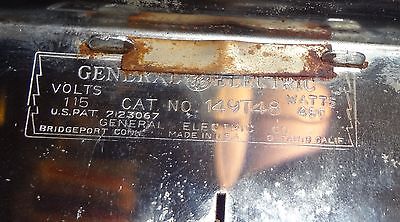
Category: toaster